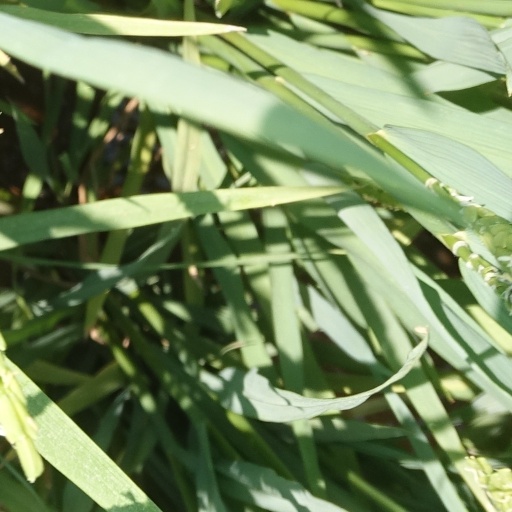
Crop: rice